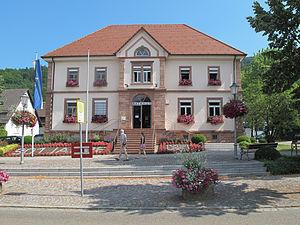
Glottertal est une commune de Bade-Wurtemberg, située dans l'arrondissement de Brisgau-Haute-Forêt-Noire, dans le district de Fribourg-en-Brisgau.